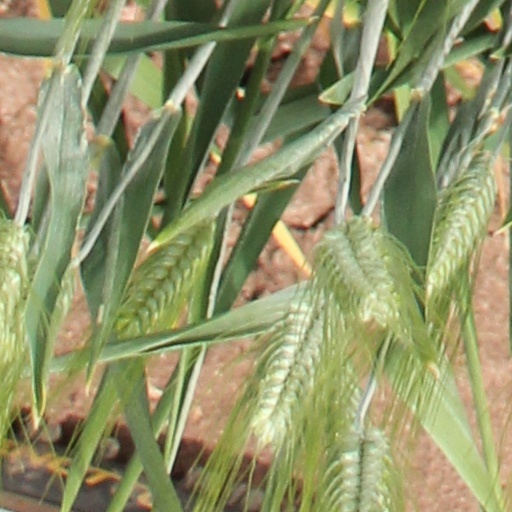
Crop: wheat